Michael J. Roads

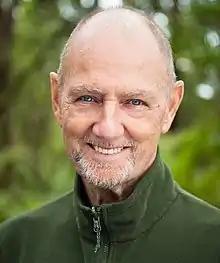

Michael Joseph Roads, (14 April 1937 – 28 April 2024) was a UK-born resident of Australia and an author of essays, articles and books including "Talking with Nature – Journey Into Nature, Journey Into Oneness and Into a Timeless Realm". His more recent books include the award-winning novel "Getting There", "Through the Eyes of Love", "Journeying with Pan (Books One, Two and Three)", "Insights of a Modern Mystic", "Stepping Between Realities", "From Illusion to Enlightenment" and "Entering the Secret World of Nature".